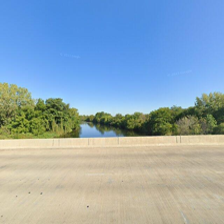
Label: streetView